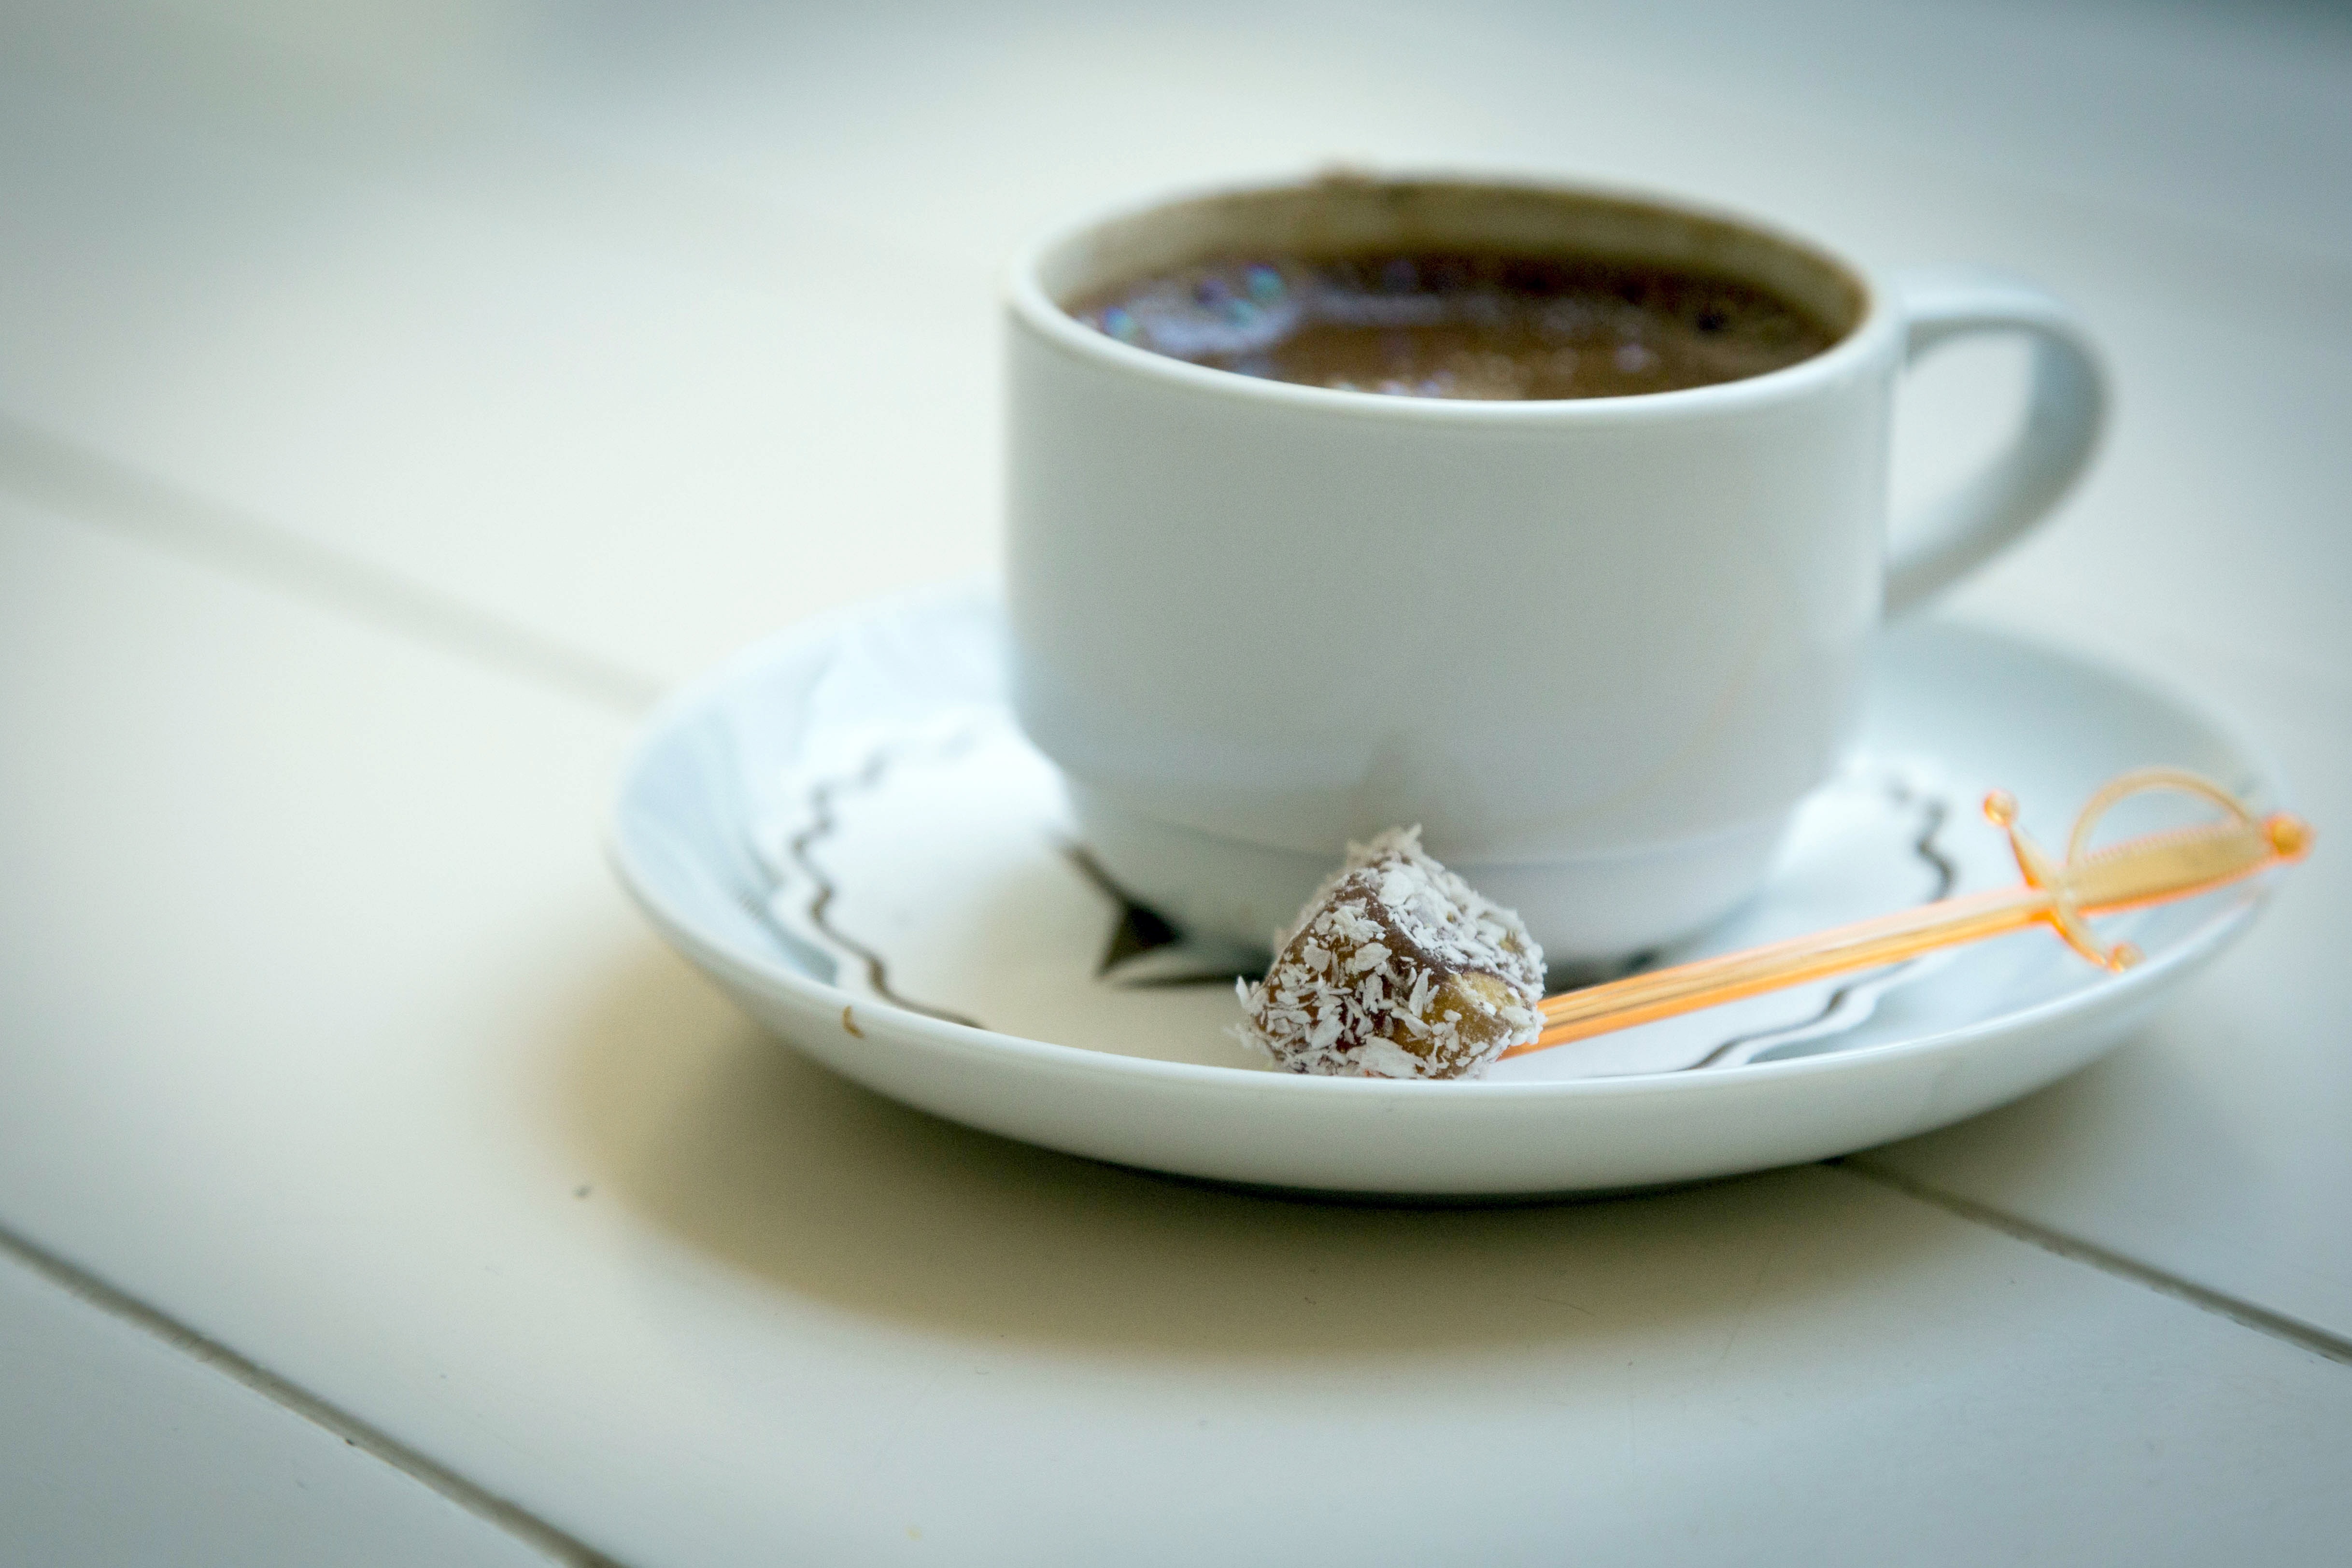
coffee, cup, food, saucer, drink, espresso, coffee cup, caffeine, turkish, coffee break, flavor, turkish coffee